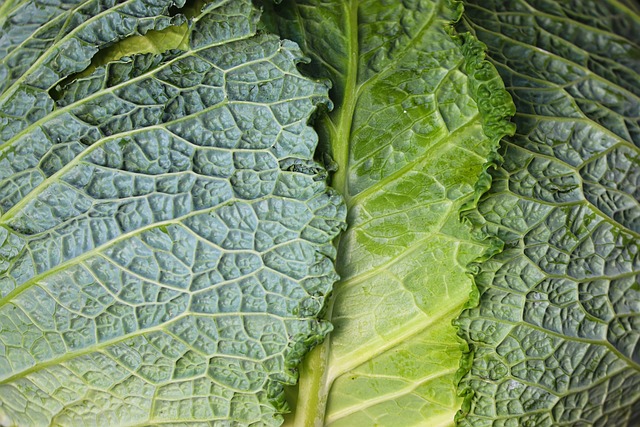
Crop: unknown
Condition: cabbage